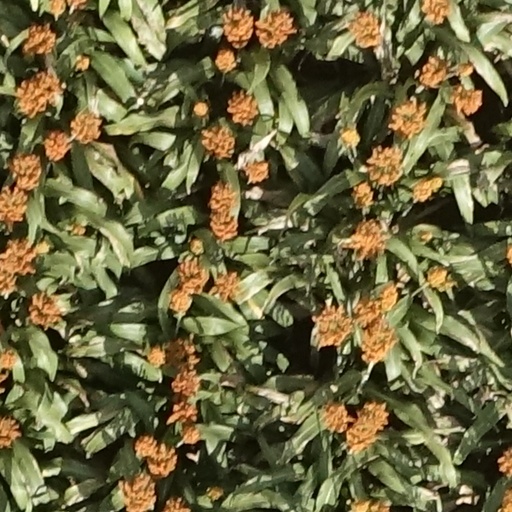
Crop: sorghum